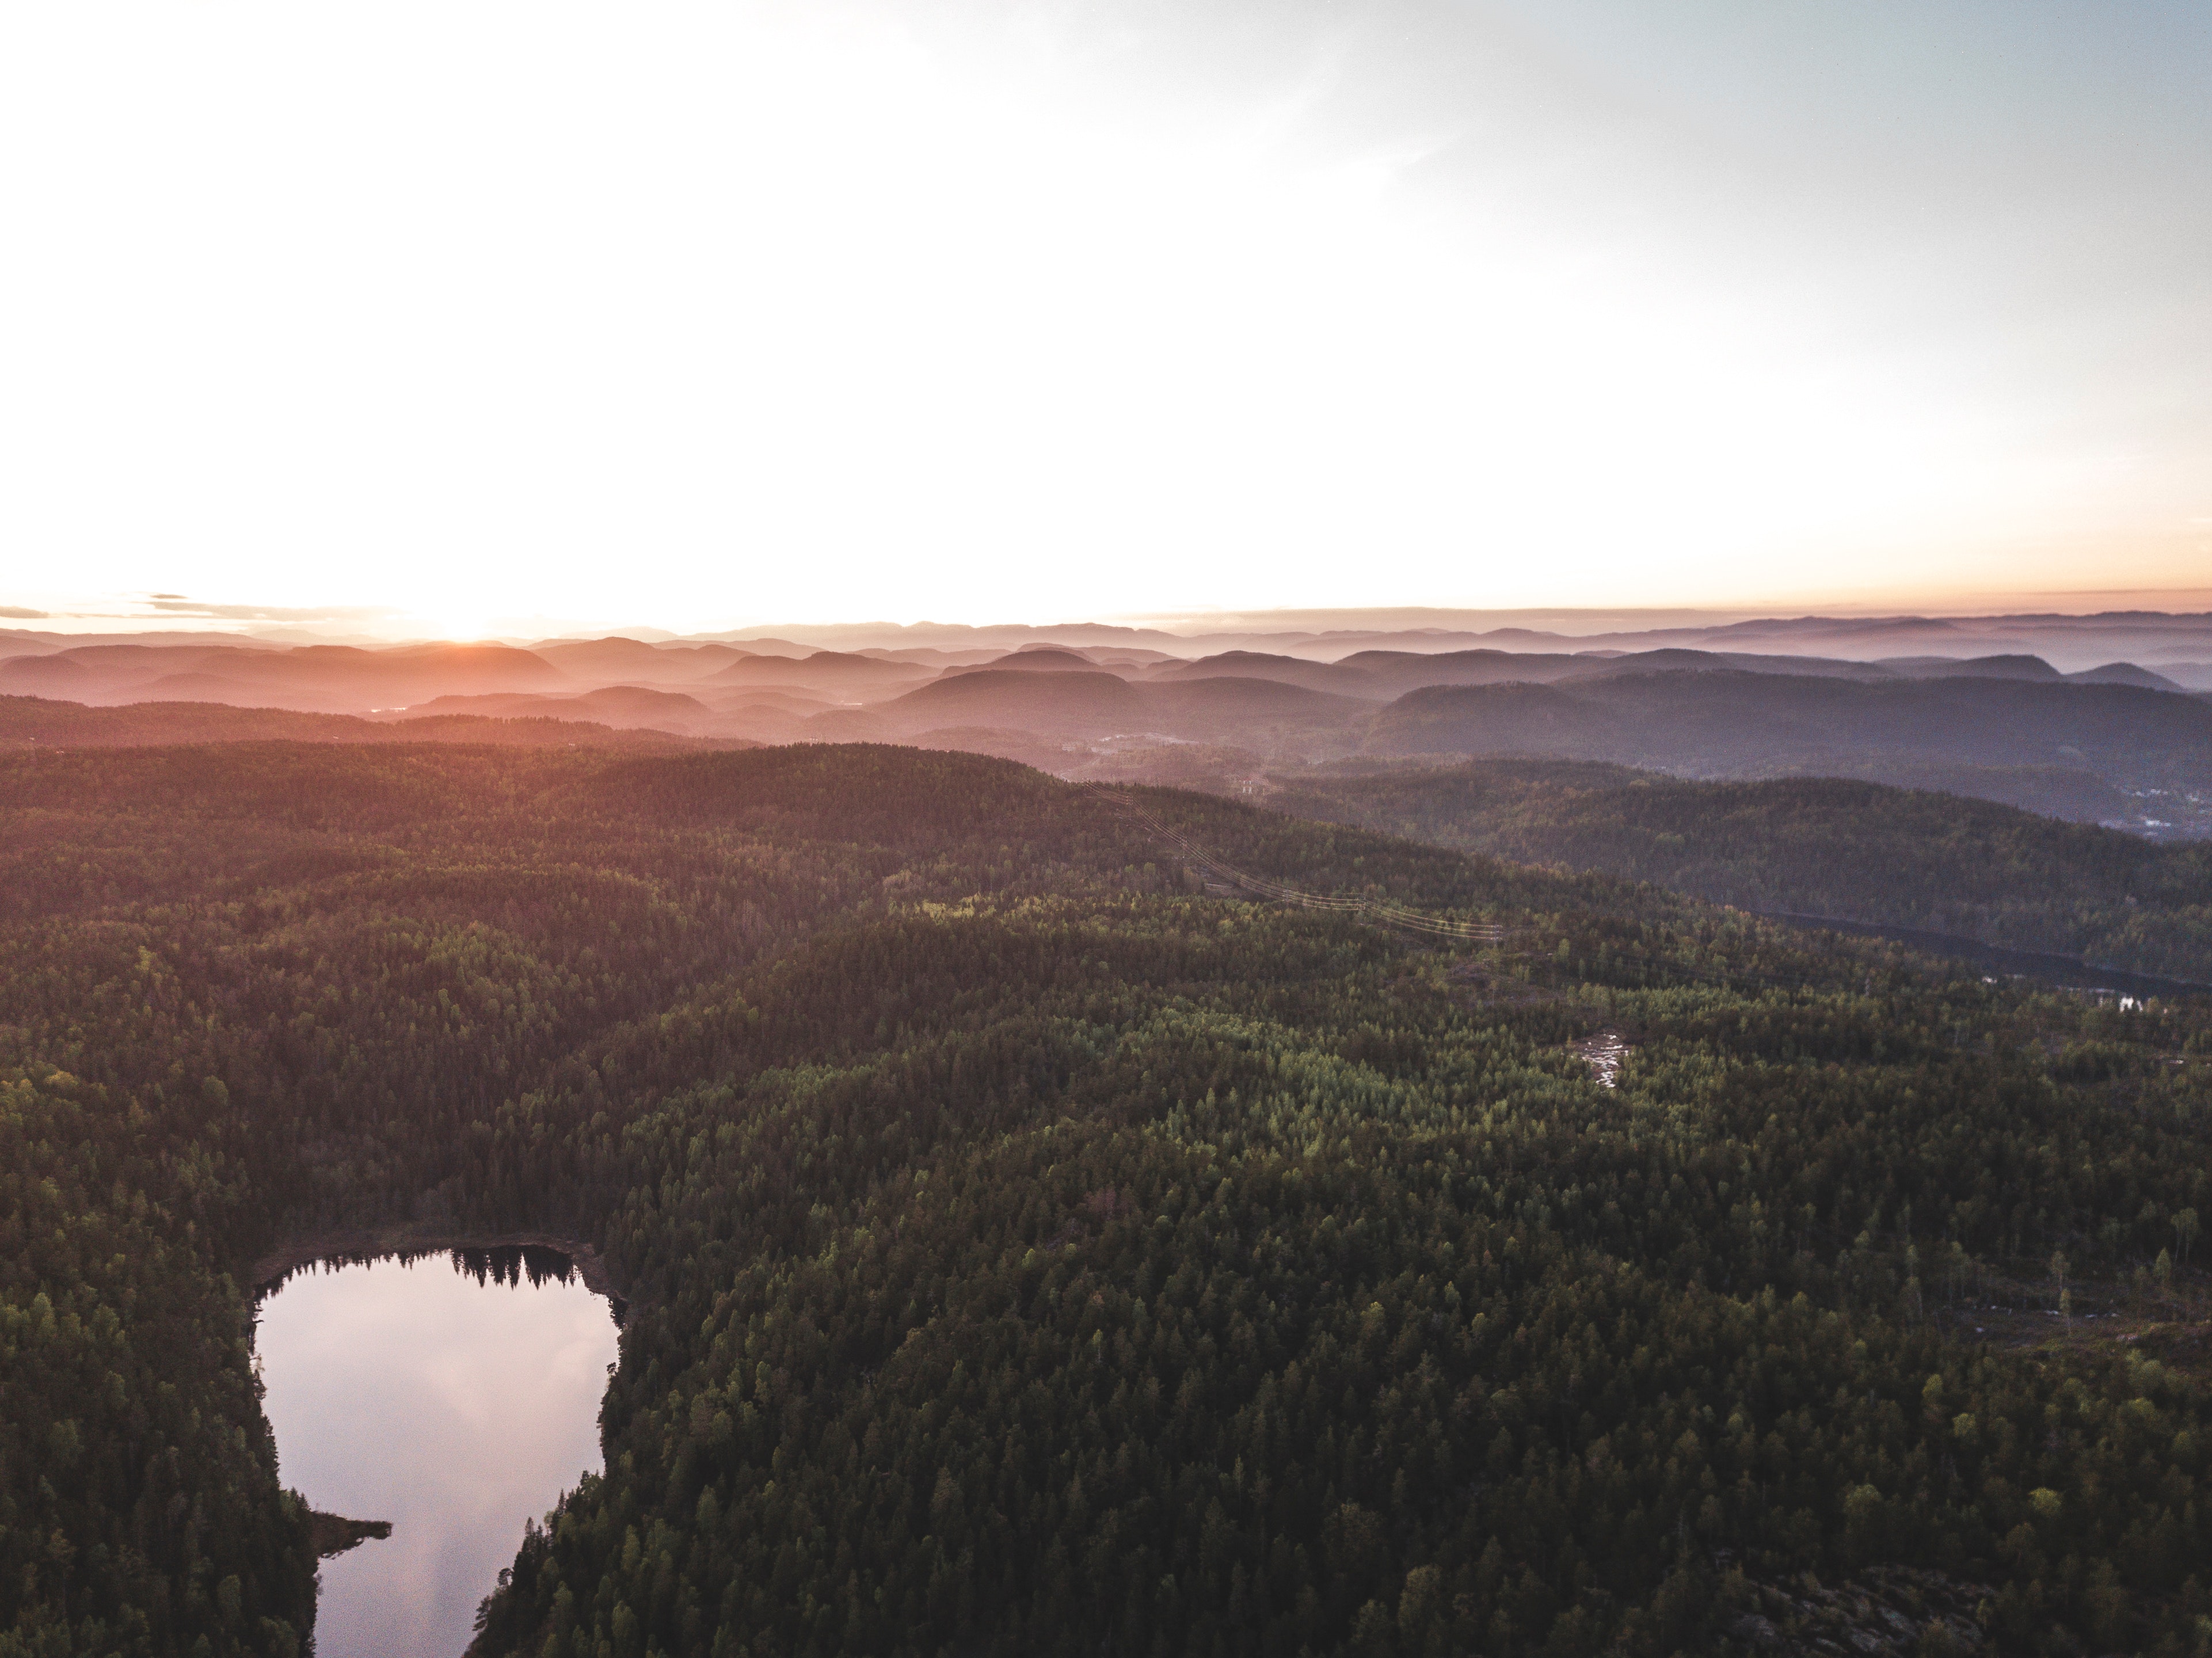
sky, atmospheric phenomenon, horizon, morning, highland, cloud, mountain, wilderness, hill, water resources, atmosphere, evening, sunset, tree, sunlight, sunrise, landscape, terrain, photography, sea, reflection, river, fell, aerial photography, plain, dawn, national park, lake, dusk, hill station, ocean, city, valley, vacation, mountain range, coast, ridge, haze, grassland